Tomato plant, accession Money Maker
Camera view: bottom (45 deg); turntable rotation: 270 degrees
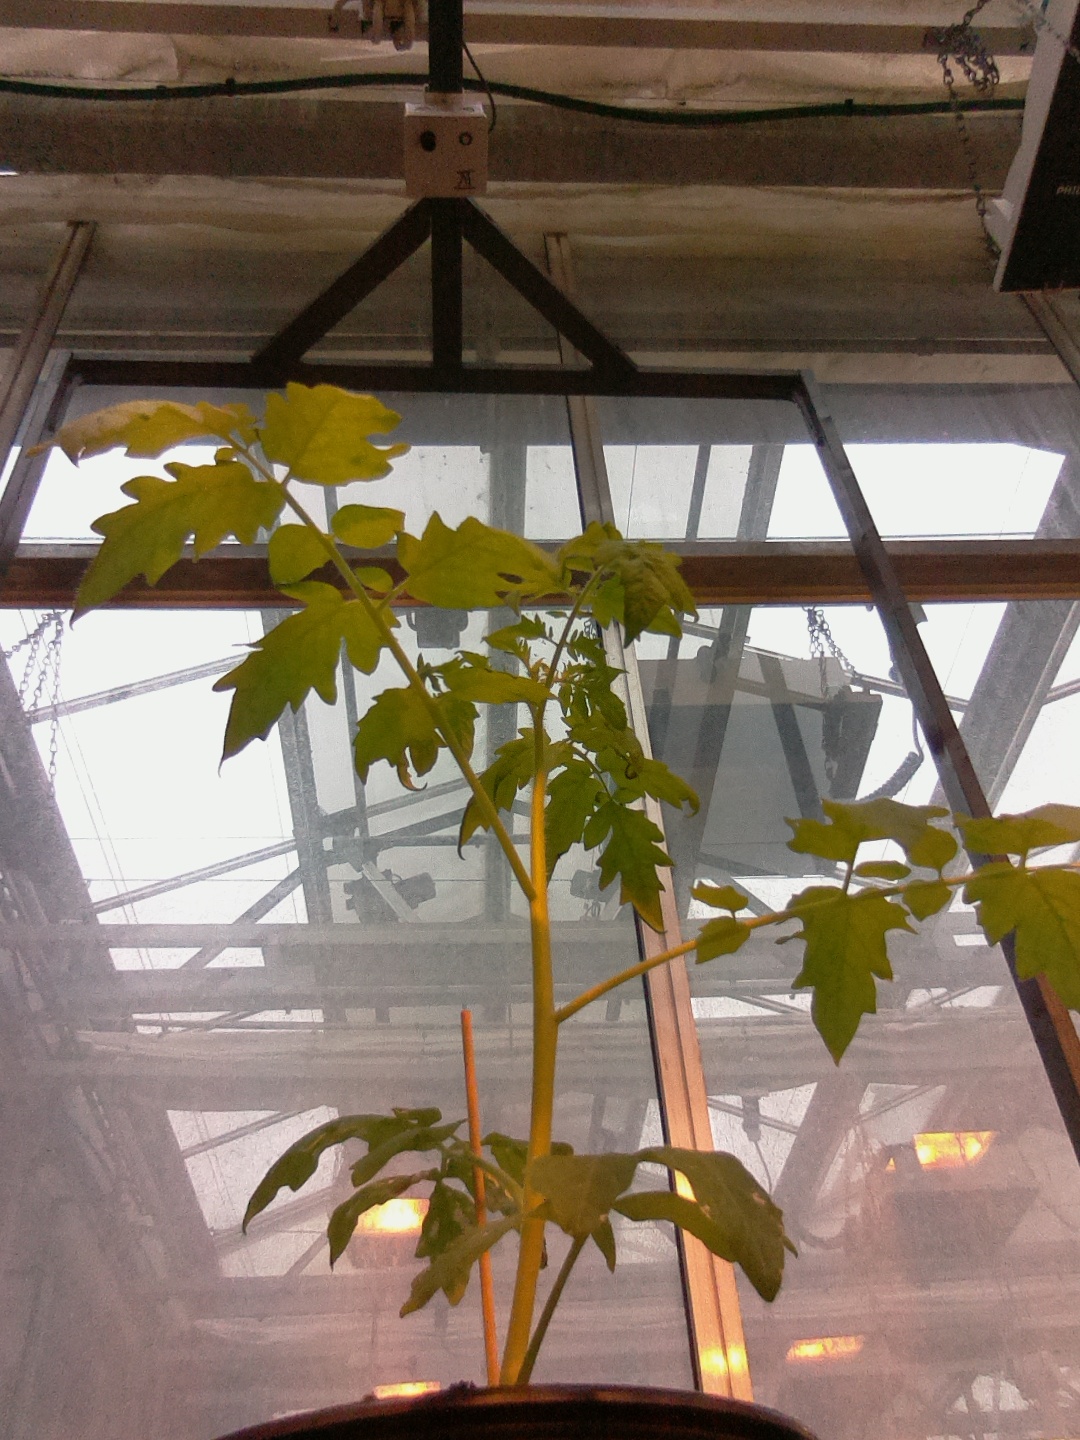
BBCH growth stage 14: 8 of true leaves visible